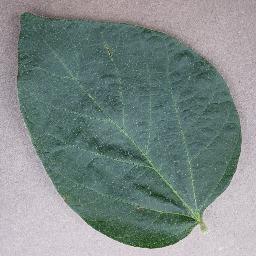
Label: Soybean___healthy